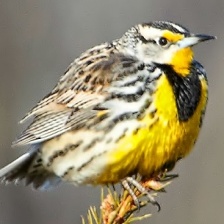
Species: EASTERN MEADOWLARK
Scientific name: STURNELLA MAGNA